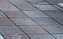
Surface type: paving stones